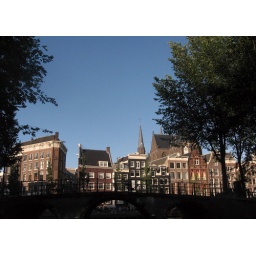
blue sky over the Bridge in Amsterdam